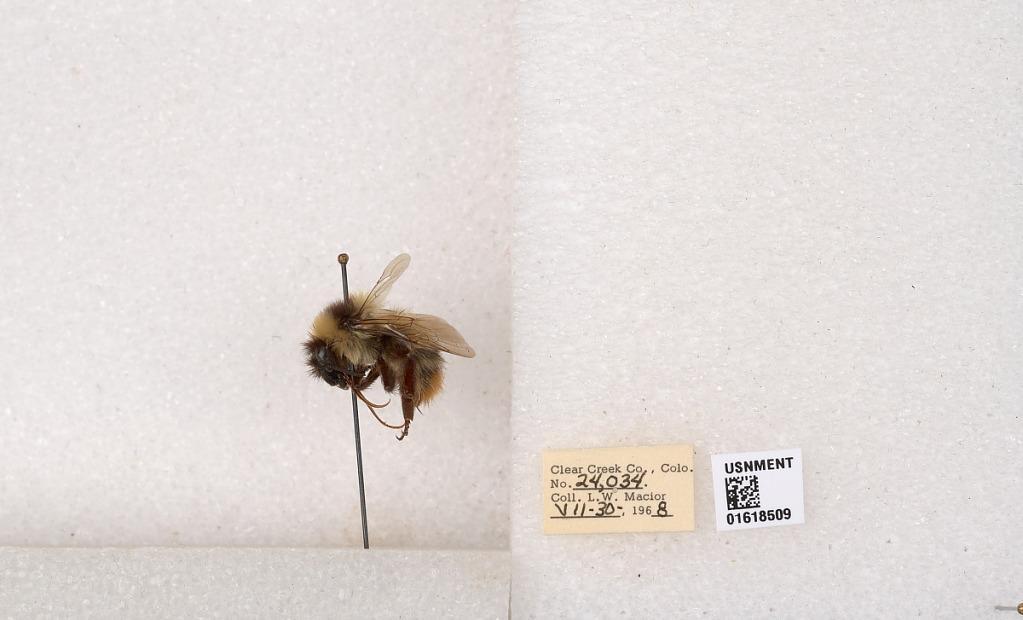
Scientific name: Bombus kirbyellus
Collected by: L. Macior
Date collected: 1968-7-30
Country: United States
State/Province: Colorado
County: Clear Creek
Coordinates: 39.6891, -105.644